Layla and Majnun

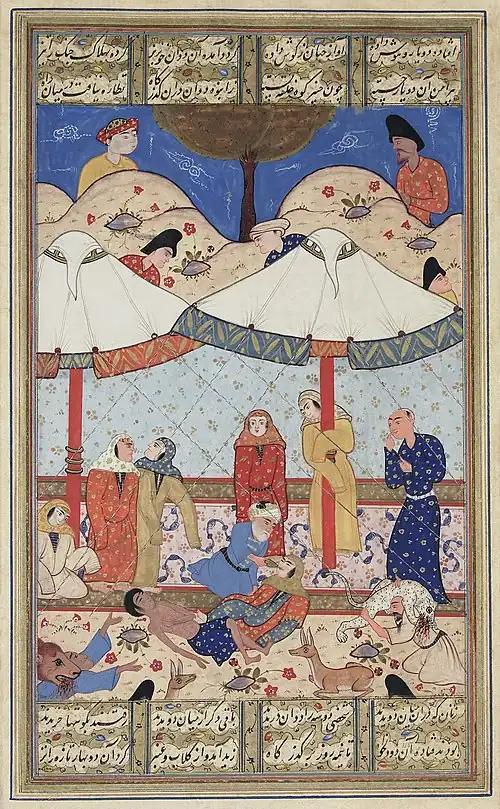
A miniature of Nizami's narrative poem. Layla and Majnun meet for the last time before their deaths. Both have fainted and Majnun's elderly messenger attempts to revive Layla while wild animals protect the pair from unwelcome intruders. Late 16th-century illustration.

Layla and Majnun ( "Layla's Mad Lover") is an old story of Arab origin, about the 7th-century Arabian poet Qays ibn al-Mulawwah and his lover Layla bint Mahdi (later known as Layla al-Aamiriya).